Greater Western Sydney

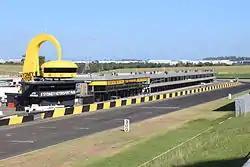
Sydney Motorsport Park

Railway lines in Greater Western Sydney include the Main Western railway line, Main Southern railway line, Bankstown railway line, Richmond railway line, Main Suburban railway line, East Hills railway line and Old Main South railway line, connecting the region to central Sydney. The region is also served by several bus operators. Sydney Metro's Sydney Metro West and Western Sydney Airport Metro projects are currently under construction in the region.